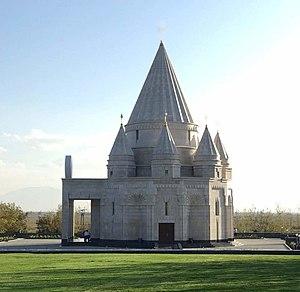
La principale religion en Arménie est le christianisme, implanté dans le pays depuis au moins dix-sept siècles. L'Arménie a ses propres Églises, l'Église apostolique arménienne, dont les fidèles forment la grosse majorité de la population du pays et l'Église catholique arménienne. Le judaïsme, l'islam et le yézidisme sont faiblement présents.